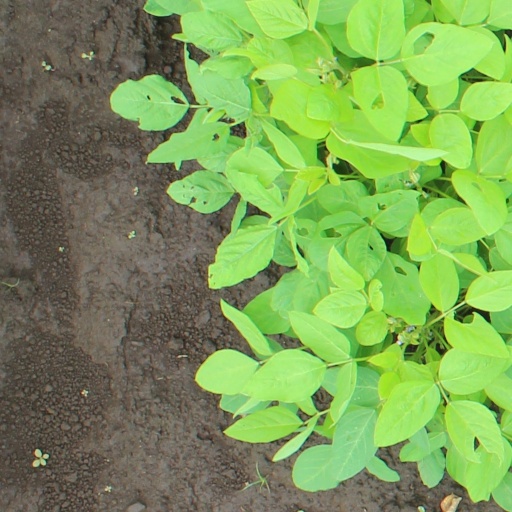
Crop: soybean